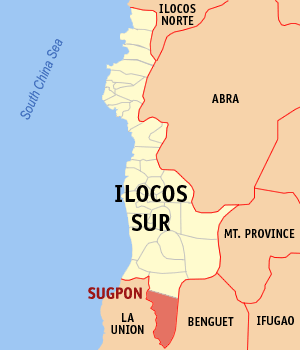
Sugpon est une municipalité de 5ᵉ classe située dans la province d'Ilocos Sur aux Philippines. Selon le recensement de 2010 elle est peuplée de 3 820 habitants.